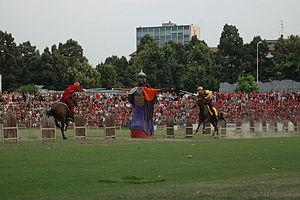
Le Palio del Niballo est un événement culturel de la ville de Faenza. Il s’agit d’un tournoi d’inspiration médiévale. Il oppose les participants des cinq quartiers de la ville, en costumes du Moyen Âge qui se mesurent dans un jeu d’adresse consistant à atteindre avec une lance un petit disque fixé sur le bras d’un mannequin maure. Cette manifestation est annuelle et a lieu le quatrième dimanche du mois de juin. La première édition de l’époque moderne remonte à l’année 1959.